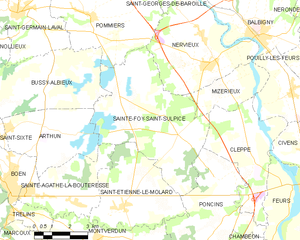
Sainte-Foy-Saint-Sulpice est une commune française située dans le département de la Loire en région Auvergne-Rhône-Alpes, et faisant partie de Loire Forez Agglomération.